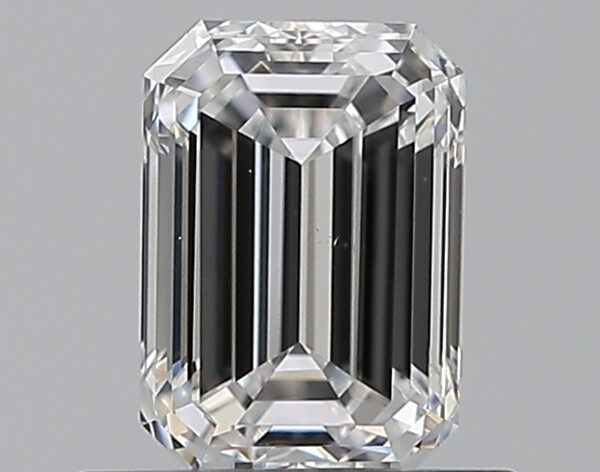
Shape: emerald
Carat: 0.7
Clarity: VS1
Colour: D
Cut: VG
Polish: EX
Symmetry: VG
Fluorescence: N
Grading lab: GIA
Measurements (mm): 5.96 x 4.19 x 2.88